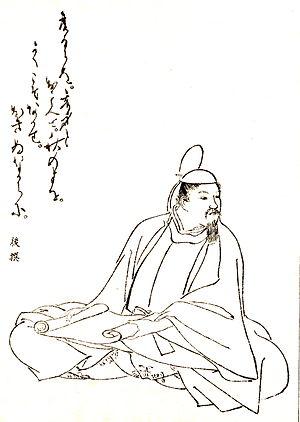
Cette page dresse une liste de personnalités mortes au cours de l'année 960 :
Cette page dresse une liste de personnalités nées au cours de l'année 908 :
Fujiwara no Morosuke est un membre du clan Fujiwara.